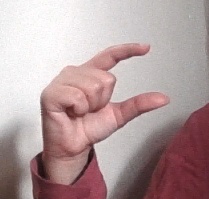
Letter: dal